History of Apple Inc.

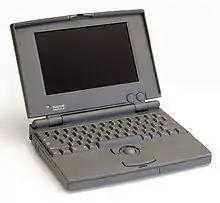
PowerBook 100 (1991)

Under leadership of John Sculley, Apple issued its first corporate stock dividend on May 11, 1987. A month later on June 16, Apple stock split for the first time in a 2:1 split. Between March 1988 and January 1989, Apple undertook five acquisitions, including software companies Network Innovations, Styleware, Nashoba Systems, and Coral Software, as well as satellite communications company Orion Network Systems.